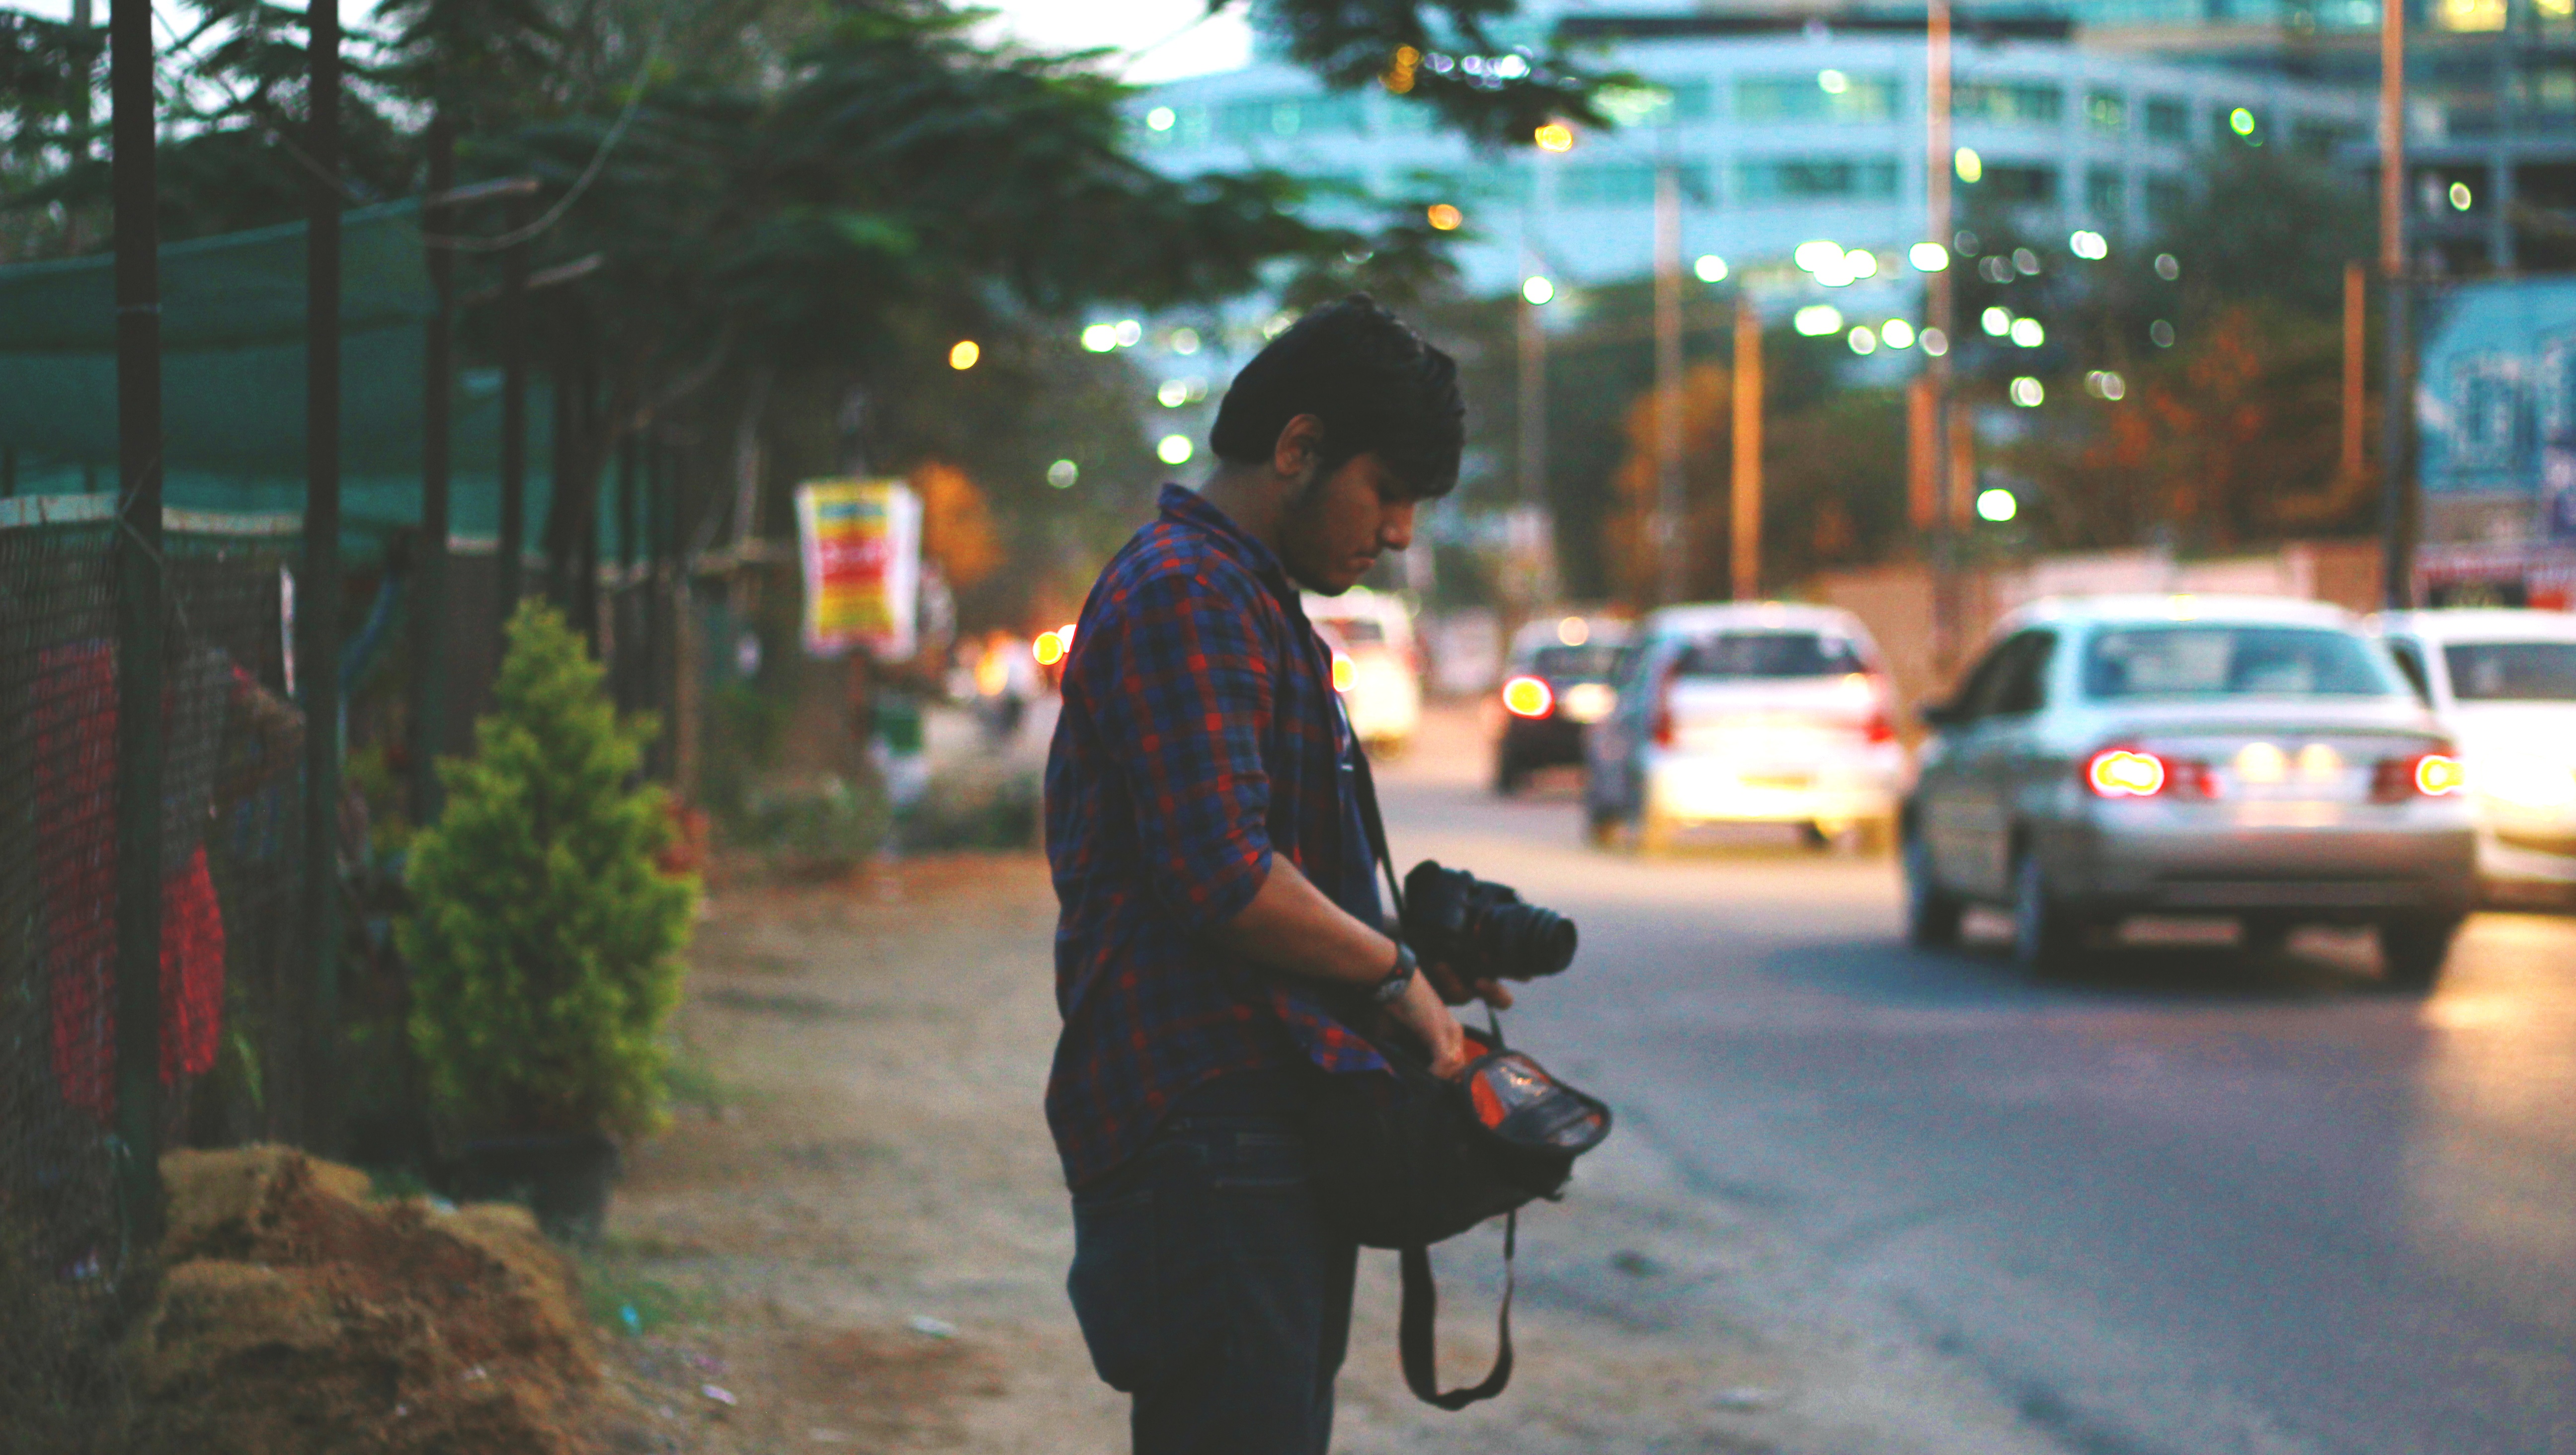
pedestrian, road, street, infrastructure, snapshot